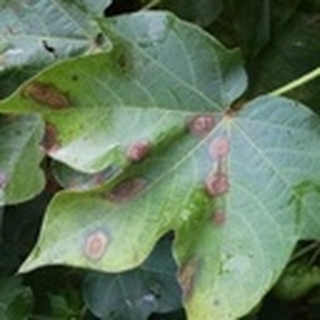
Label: cotton_target_spot